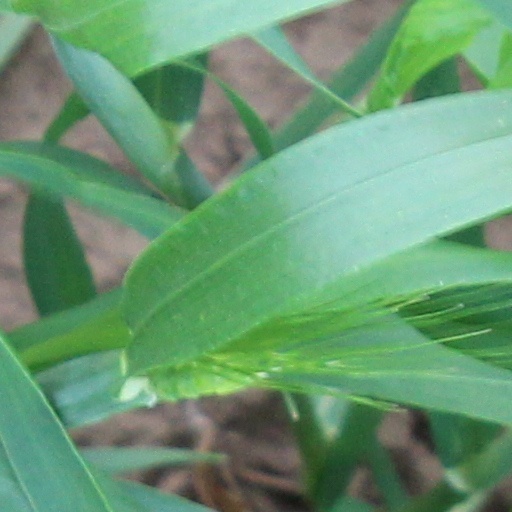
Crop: wheat